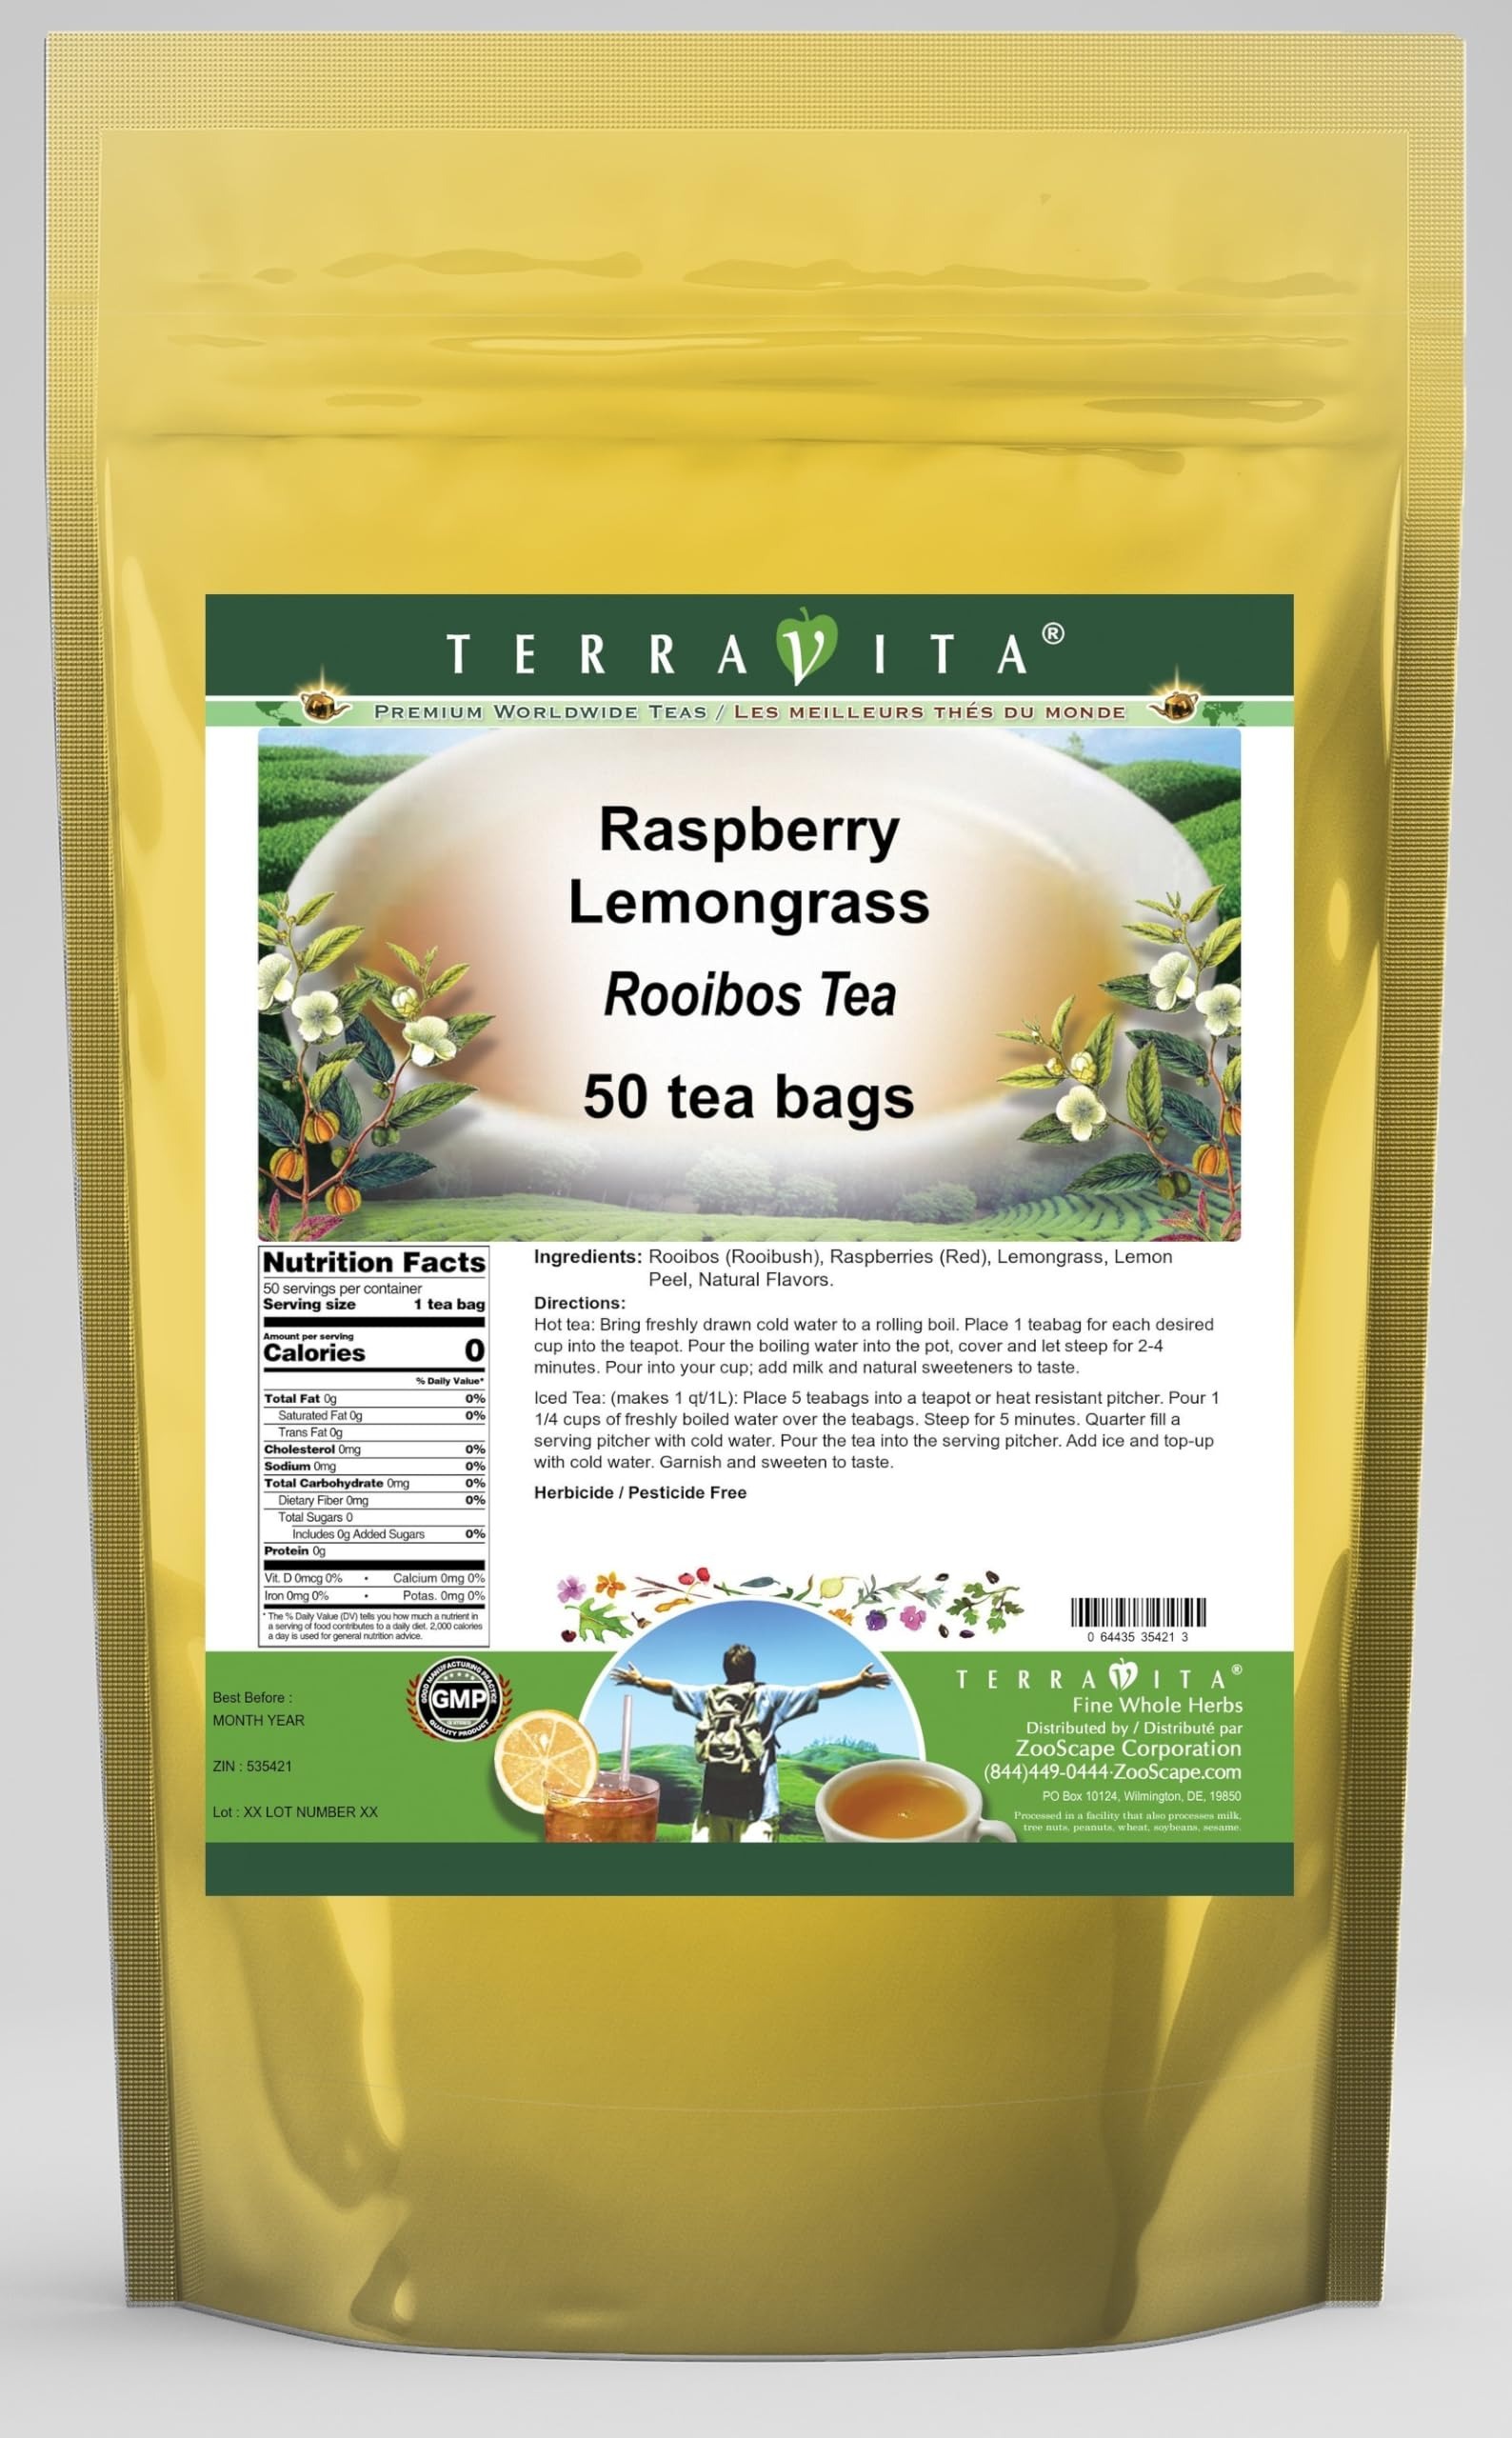
Item Name: Raspberry Lemongrass Rooibos Tea (50 tea bags, ZIN: 535421)
Bullet Point 1: Our Raspberry Lemongrass Rooibos Tea is a delightful flavored Rooibos tea with Raspberries, Lemongrass and Lemon Peel that you will really enjoy! The unique Raspberry Lemongrass aroma and taste is a delight! - Ingredients: Rooibos tea, Raspberries, Lemongrass, Lemon Peel and Natural Raspberry Lemongrass Flavor.
Bullet Point 2: No fillers.
Bullet Point 3: Manufacturer: TerraVita
Bullet Point 4: Size: 50 tea bags
Bullet Point 5: Rooibos Tea Bags - Packed in a convenient upright pouch!
Product Description: Our Raspberry Lemongrass Rooibos Tea is a delightful flavored Rooibos tea with Raspberries, Lemongrass and Lemon Peel that you will really enjoy! The unique Raspberry Lemongrass aroma and taste is a delight! - Ingredients: Rooibos tea, Raspberries, Lemongrass, Lemon Peel and Natural Raspberry Lemongrass Flavor. - Hot tea brewing method: Bring freshly drawn cold water to a rolling boil. Place 1 teabag for each desired cup into the teapot. Pour the boiling water into the pot, cover and let steep for 2-4 minutes. Pour into your cup; add milk and natural sweeteners to taste. - Iced tea brewing method: (to make 1 liter/quart): Place 5 teabags into a teapot or heat resistant pitcher. Pour 1 1/4 cups of freshly boiled water over the teabags. Steep for 5 minutes. Quarter fill a serving pitcher with cold water. Pour the tea into the serving pitcher. Add ice and top-up with cold water. Garnish and sweeten to taste. - TerraVita is an exclusive line of premium-quality, natural source products that use only the finest, purest and most potent ingredients found around the world. TerraVita is hallmarked by the highest possible standards of purity, potency, stability and freshness. All of our products are prepared with the highest elements of quality control, from raw materials through the entire manufacturing process, up to and including the moment that the bottles or bags are sealed for freshness and shipped out to you. Our highest possible standards are certified by independent laboratories and backed by our personal guarantee. - TerraVita exists to meet and ensure your family's health and wellness without the harmful effects of chemicals and health products. We strive to make all of our products affordable and reliable and are constantly searching the market to maintain our affordab
Value: 50.0
Unit: Count

Price: 30.83